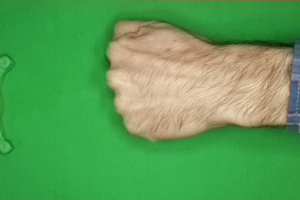
Label: rock